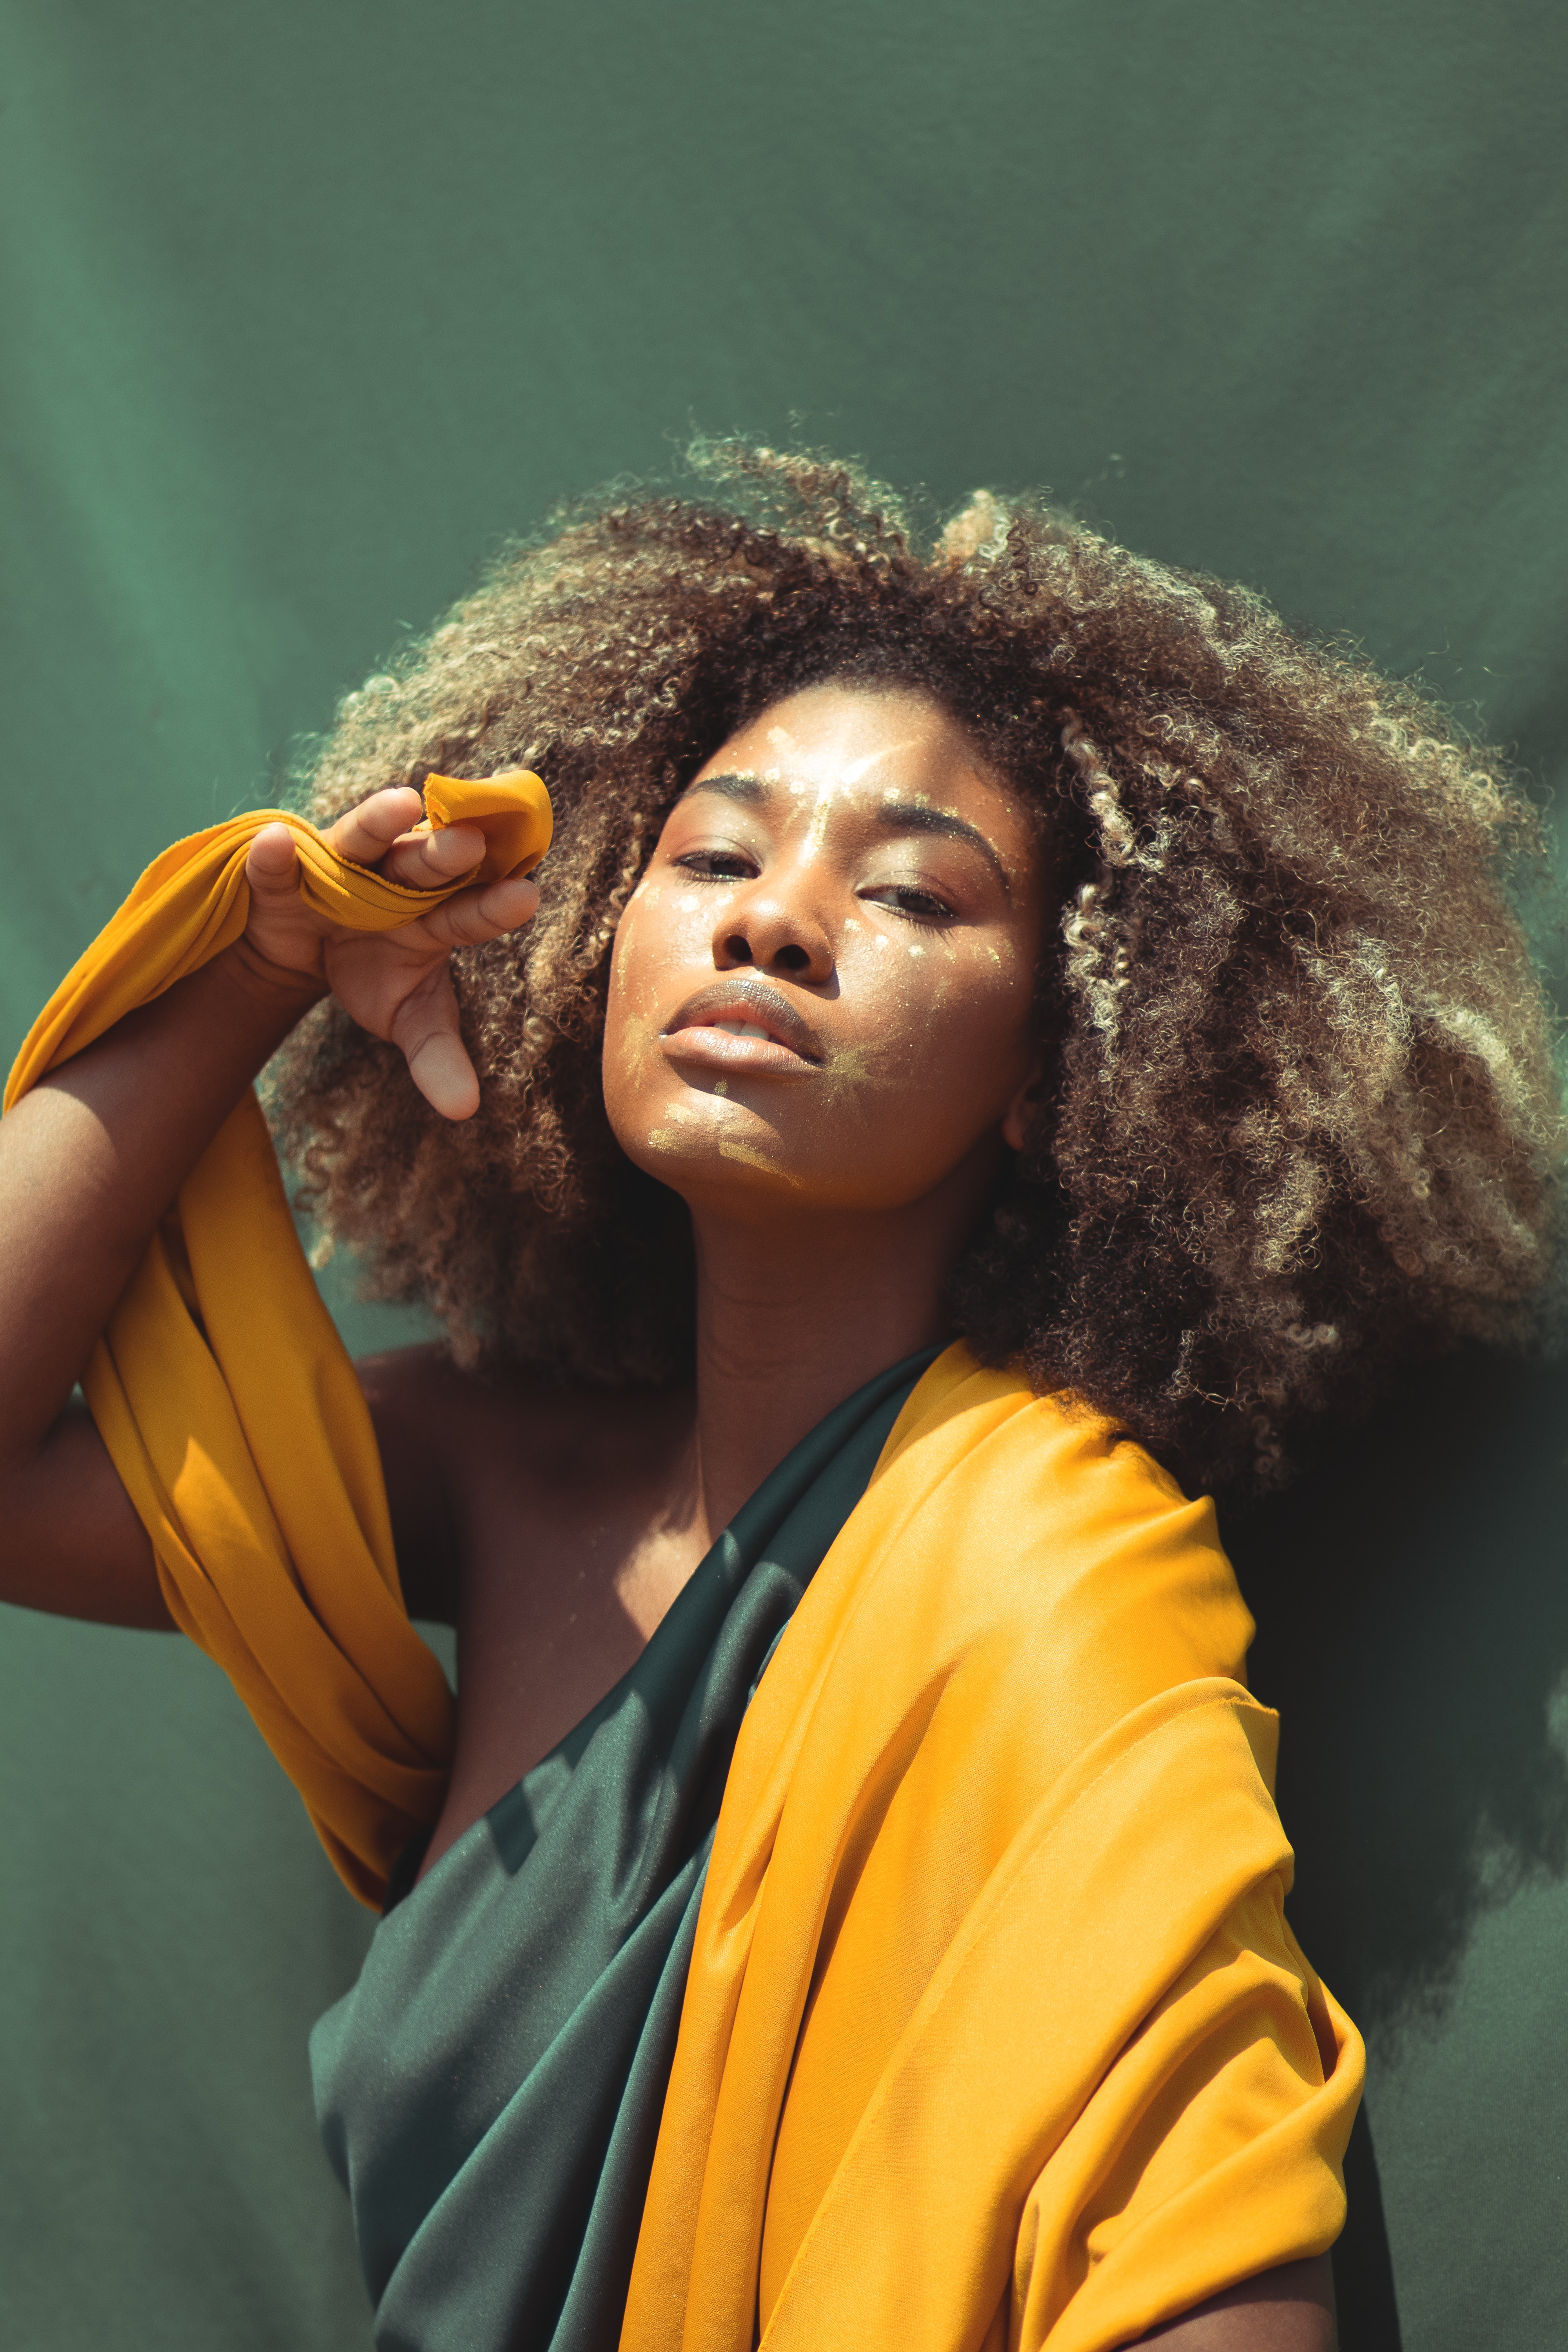
woman, forehead, hair, chin, hairstyle, eye, jheri curl, human body, orange, flower, happy, gesture, entertainment, headgear, performing arts, afro, fashion design, music, fun, jewellery, event, performance art, People in nature, music artist, performance, singer, public event, necklace, fashion accessory, portrait photography, tradition, singing, portrait, audio equipment